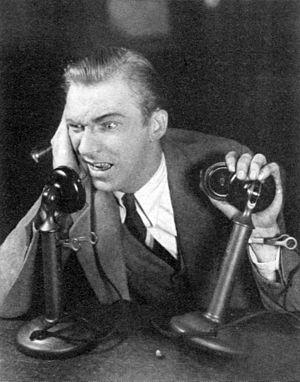
Lee Tracy est un acteur américain né le 14 avril 1898 à Atlanta, et mort le 18 octobre 1968 à Santa Monica.
The Front Page, adaptée en français au Québec sous le titre de En première page, est une comédie en trois actes de Broadway mettant en scène des reporters de tabloïd qui suivent la scène policière. Écrite par les anciens reporters de Chicago, Ben Hecht et Charles MacArthur, elle a été produite en 1928 et adaptée au cinéma et à la télévision à plusieurs reprises.